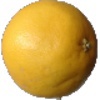
Label: Grapefruit White 1